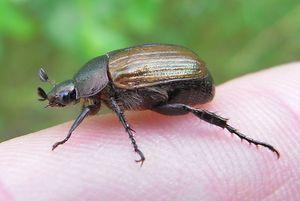
Cette liste recense tous les insectes répertoriés dans le Nord-Pas-de-Calais à partir des données de l'Inventaire national du patrimoine naturel.